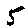
Label: 5